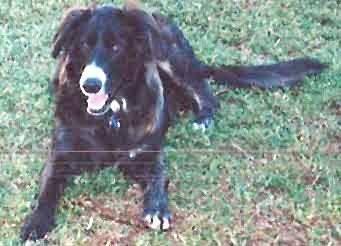
dog